Ian Wallace (bass-baritone)

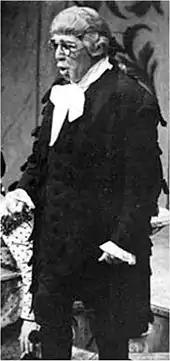
Ian Wallace as Bartolo, Glyndebourne, 1961

Ian Bryce Wallace OBE (10 July 191912 October 2009) was an English bass-baritone opera and concert singer, actor and broadcaster of Scottish extraction.